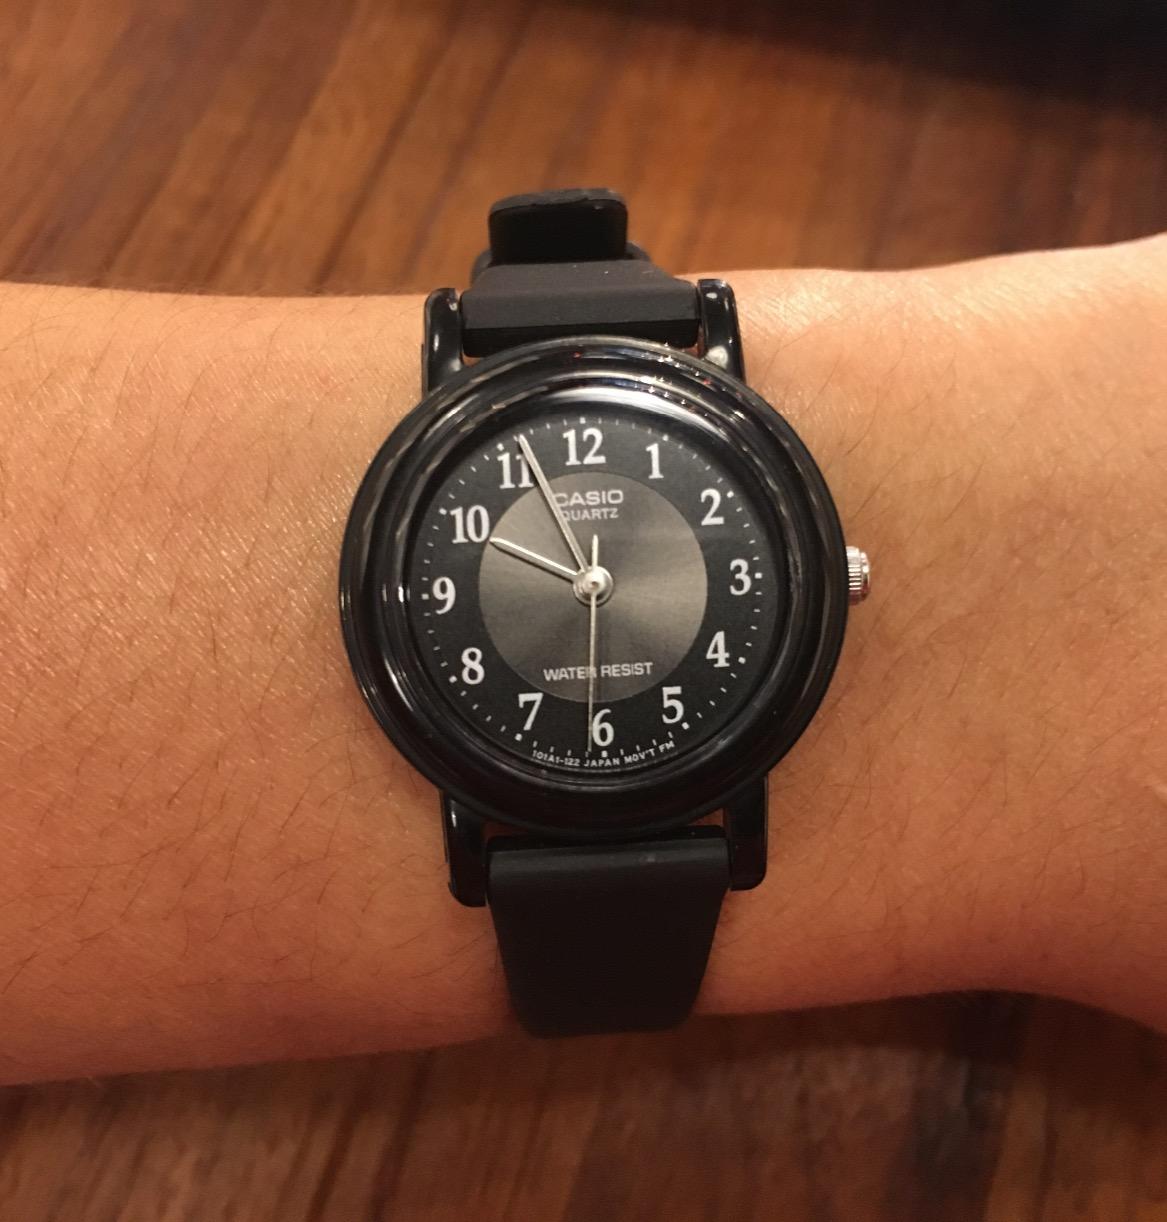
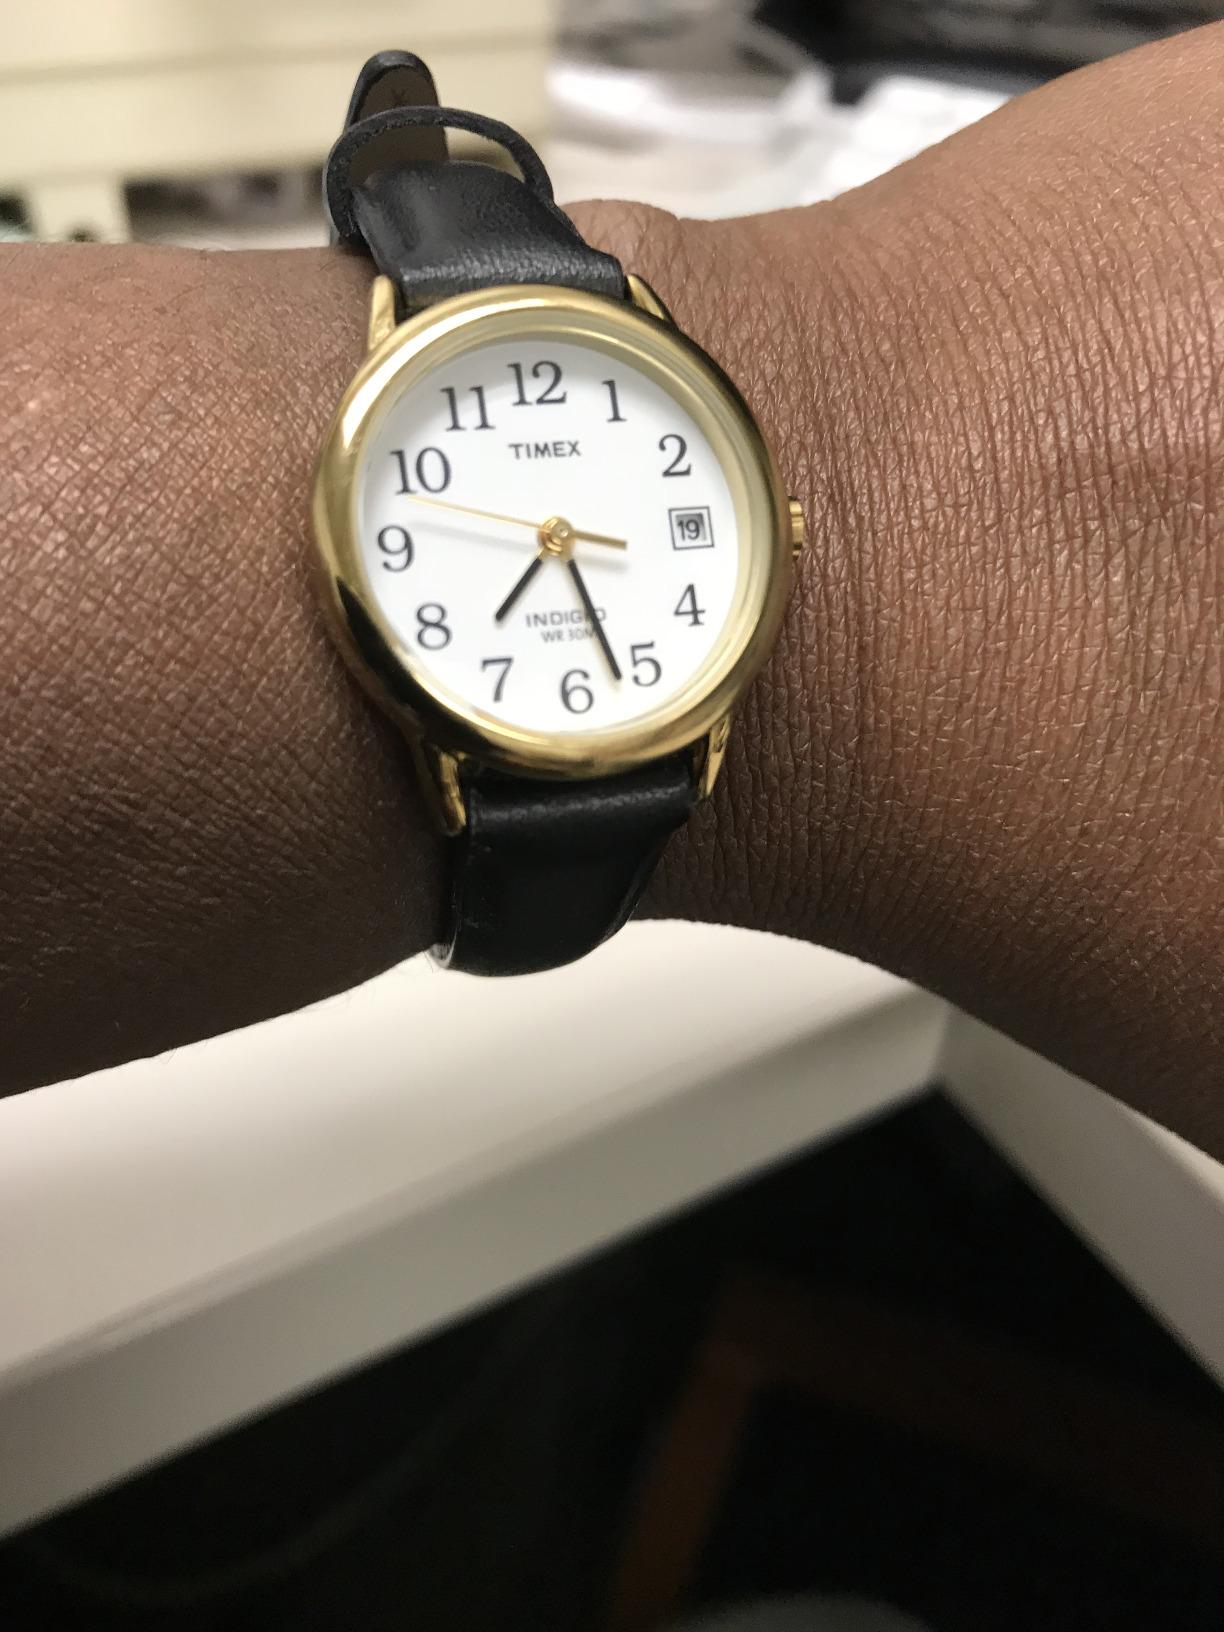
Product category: accessories_watch
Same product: no